Colectomy

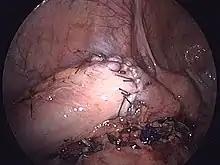
Suture anastomosis of sigmoid colon

As of 2012, more than 40% of colon resections in the United States are performed via a laparoscopic approach. For laparoscopic colectomy, the typical operative technique involves 4-5 separate incisions made in the abdomen. Trochars are introduced to gain access to the peritoneal cavity and serve as ports for the laparoscopic camera and other instruments. Studies have proven the feasibility of single port access colectomy, which would require only one small incision, but no clear benefit in terms of outcome or complication rate has been demonstrated.